Austin Ortega

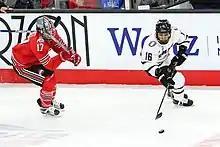
Ortega (right) during a game against Ohio State

Ortega played for the Omaha Mavericks men's ice hockey team from 2013 to 2017. In his freshman season, he scored the fastest goal to open a game in school history in a 6-0 win over Colorado College on February 28, 2014. Ortega concluded the season with a Bauer NCHC Rookie of the Week honor and was named to NCHC Academic All-Conference Team. The following year, Ortega set an NCAA record for most game-winning goals, surpassing Doug Weight's previous record of seven.